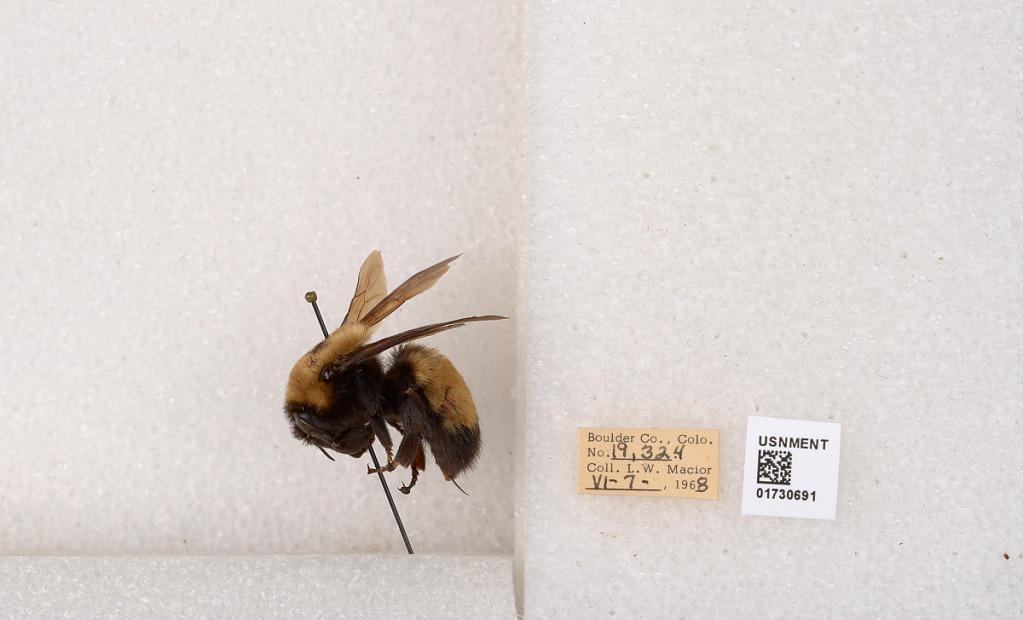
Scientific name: Bombus (Bombus) nevadensis Cresson
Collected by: L. Macior
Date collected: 1968-6-7
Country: United States
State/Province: Colorado
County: Boulder
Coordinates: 40.0925, -105.358